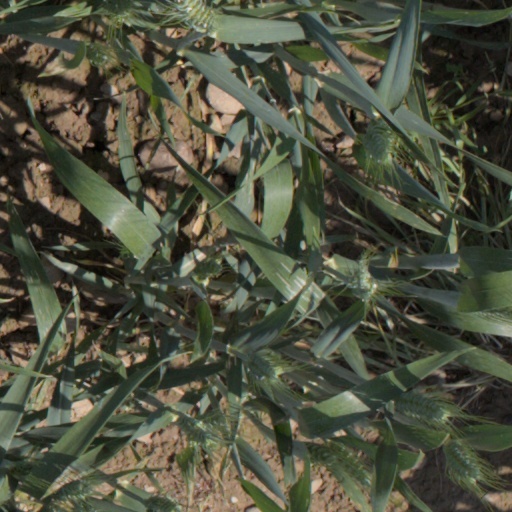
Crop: wheat